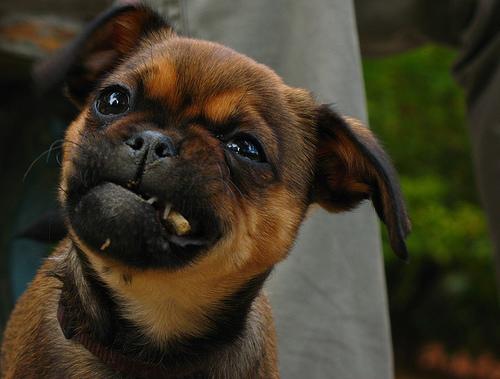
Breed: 209-n000042-Brabancon_griffo